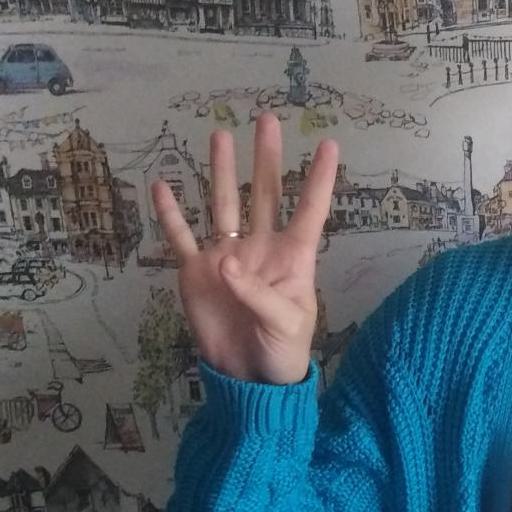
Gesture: four